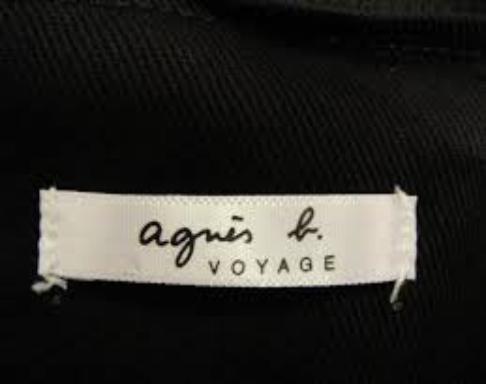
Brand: Agnes b
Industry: Clothes